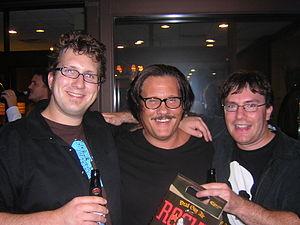
William Forsythe est un acteur américain né le 7 juin 1955 à Brooklyn.